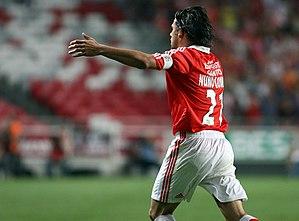
Pedro Miguel Carreiro Resendes, dit Pauleta, appelé parfois Pedro Miguel Pauleta est un footballeur international portugais né le 28 avril 1973 à Ponta Delgada. Jouant au poste d'avant-centre, il est considéré comme l'un des meilleurs joueurs à avoir évolué dans le championnat de France lors des années 2000 et comme le meilleur attaquant de l'histoire du Paris Saint Germain.
Nuno Miguel Soares Pereira Ribeiro, plus connu sur le nom de Nuno Gomes, est un footballeur portugais né le 5 juillet 1976 à Amarante.